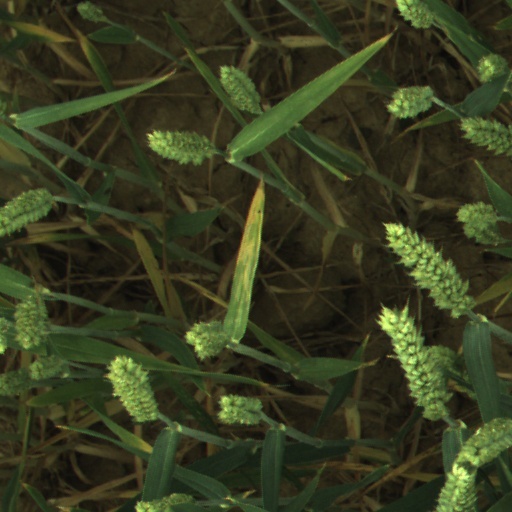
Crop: wheat